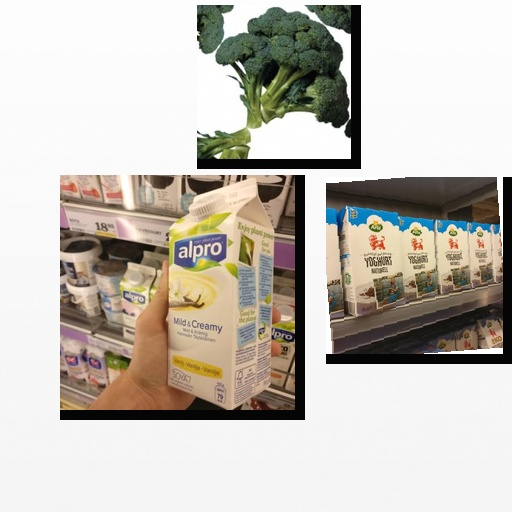
Food items: natural_yogurt, vanilla_soyghurt, broccoli